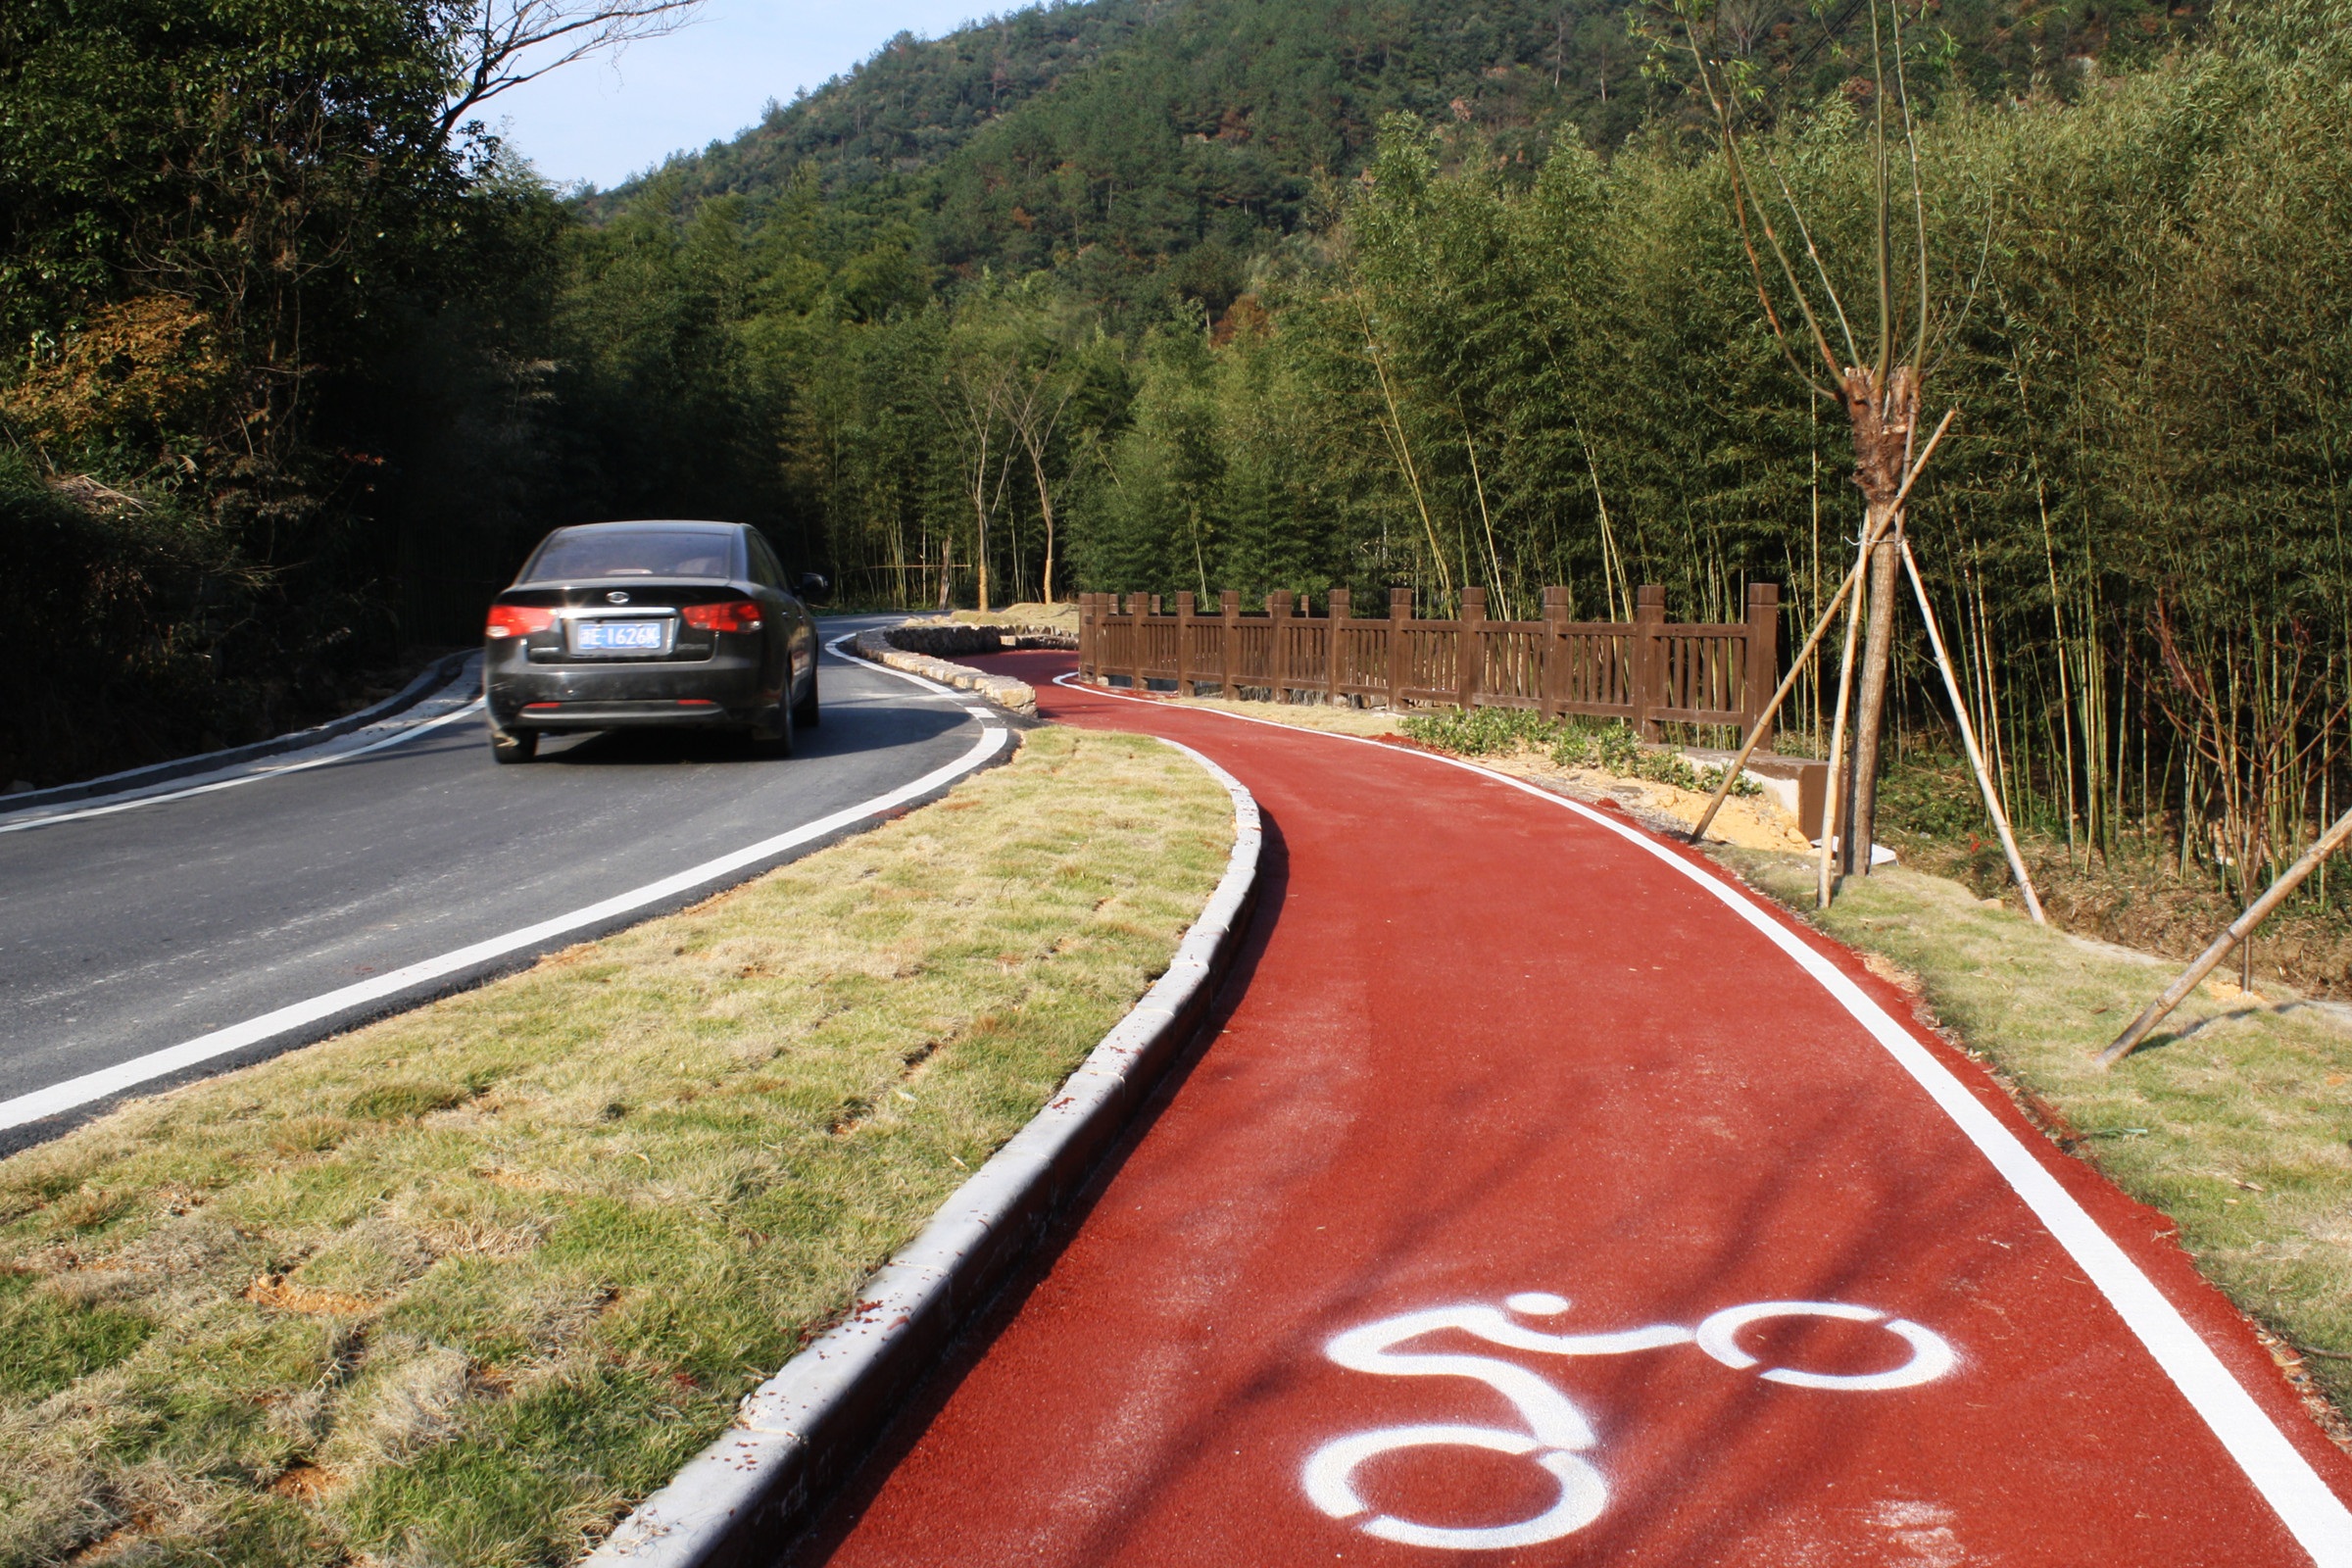
road, car, countryside, highway, driving, transport, vehicle, lane, bike path, infrastructure, race track, china, bike road, controlled access highway